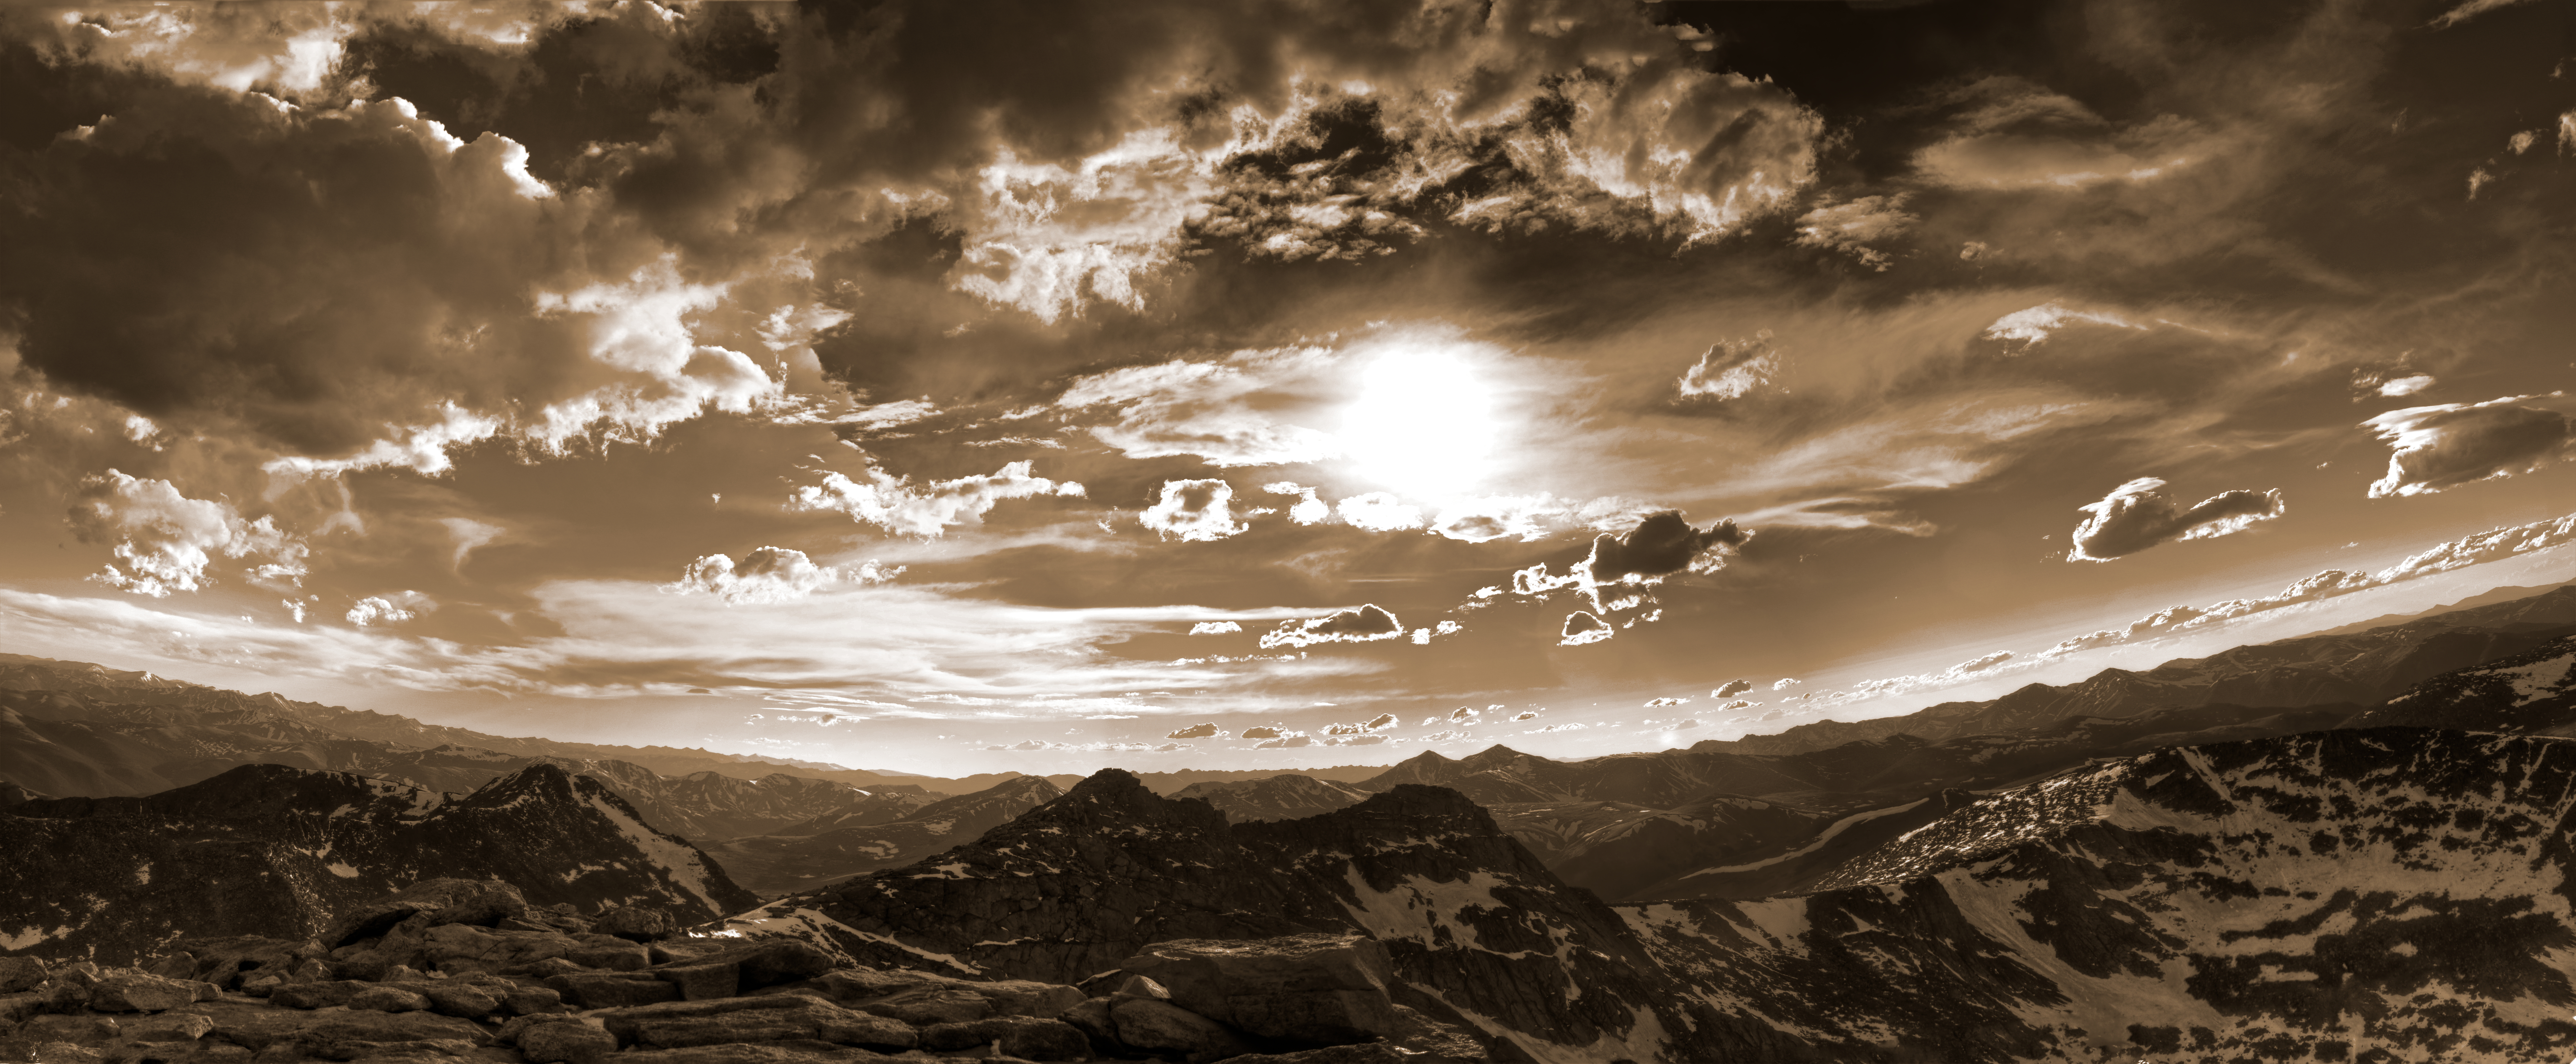
nature, mountain, light, cloud, sky, night, sunlight, wave, atmosphere, panorama, reflection, high, canon, darkness, altitude, sepia, hdr, eos, colorado, mountains, canon7d, epic, 7d, dramatic, elevation, supershot, 14er, mtevans, geological phenomenon